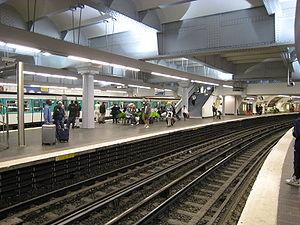
Cet article constitue la liste des stations du métro de Paris ayant une configuration particulière, en considérant qu'une station classique est souterraine, a des quais dont la longueur correspond à celle des rames en circulation et possède deux quais encadrant deux voies, le tout sous un plafond voûté. Ces critères sont globaux ; si une particularité est propre à une ligne mais se retrouve dans toutes ses stations, celles-ci peuvent être considérées comme classique, avec mention de ladite particularité. Ne sont en revanche pas prises en compte les particularités dans la décoration, recensées dans l'article « Aménagement des stations du métro de Paris ».
Gare de l'Est est une station des lignes 4, 5 et 7 du métro de Paris, située dans le 10ᵉ arrondissement de Paris, en France.